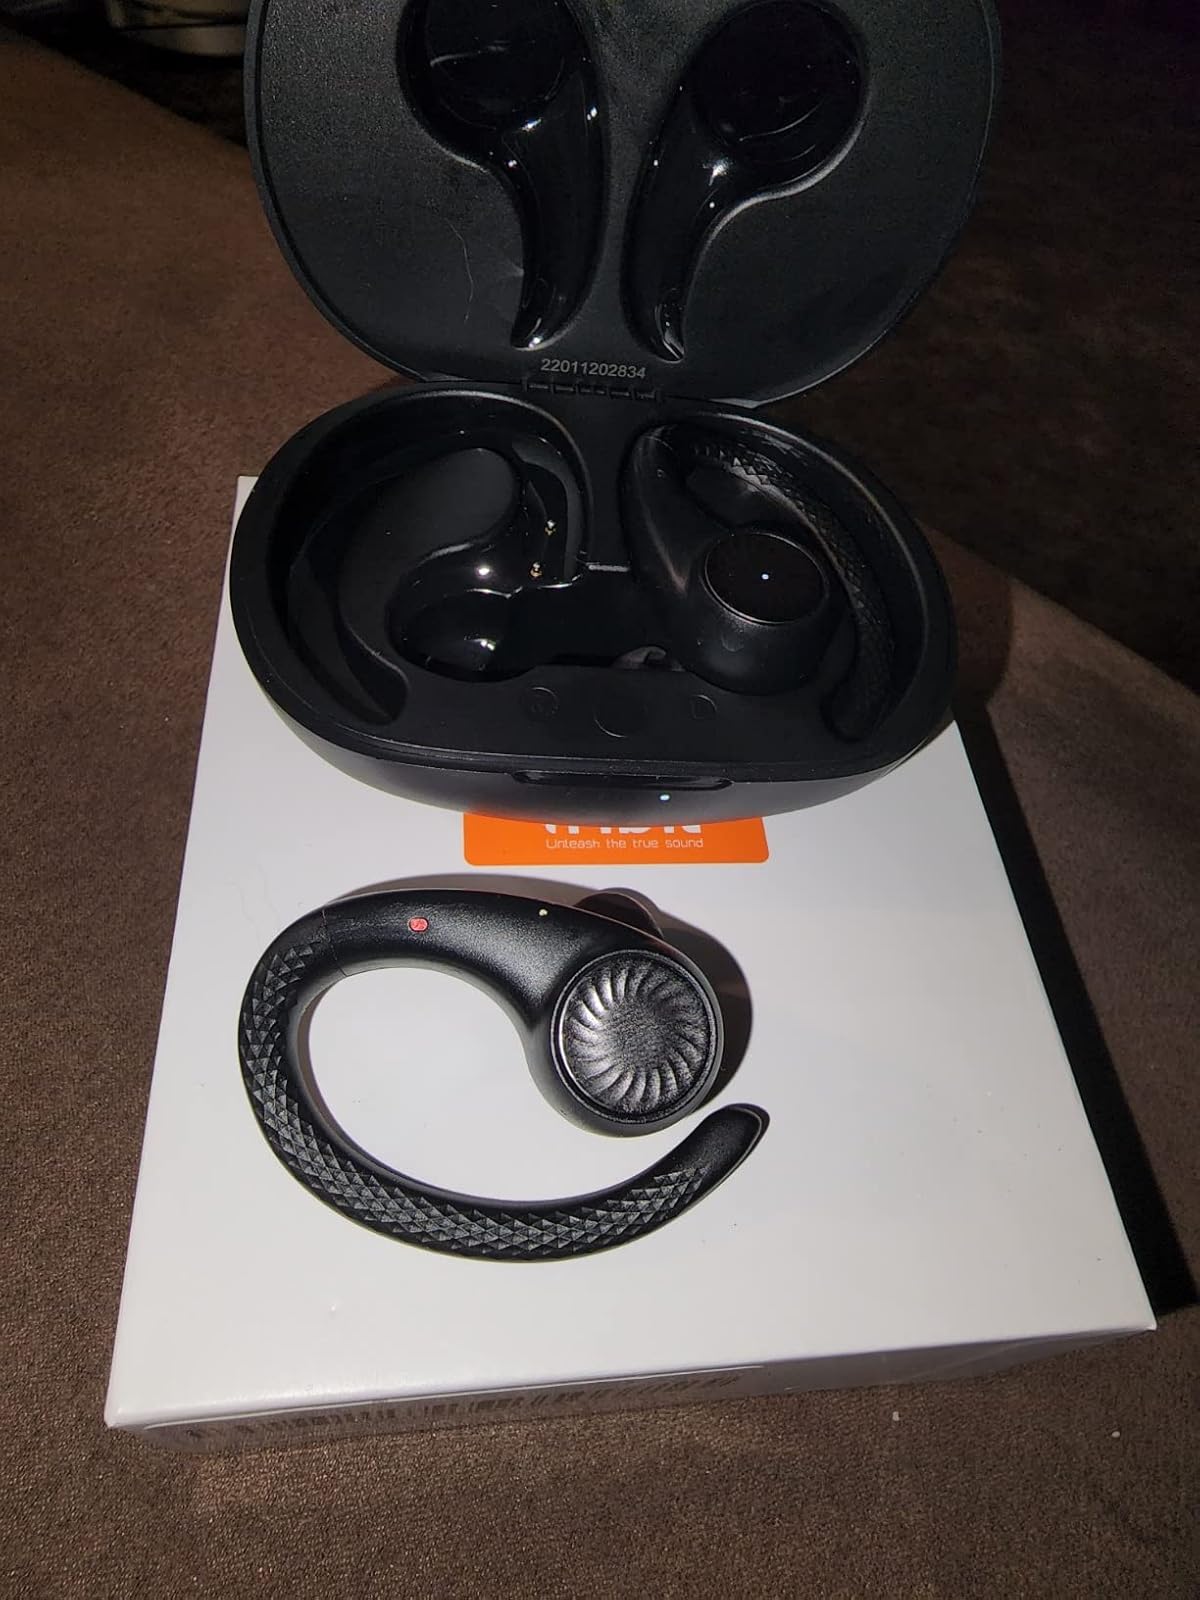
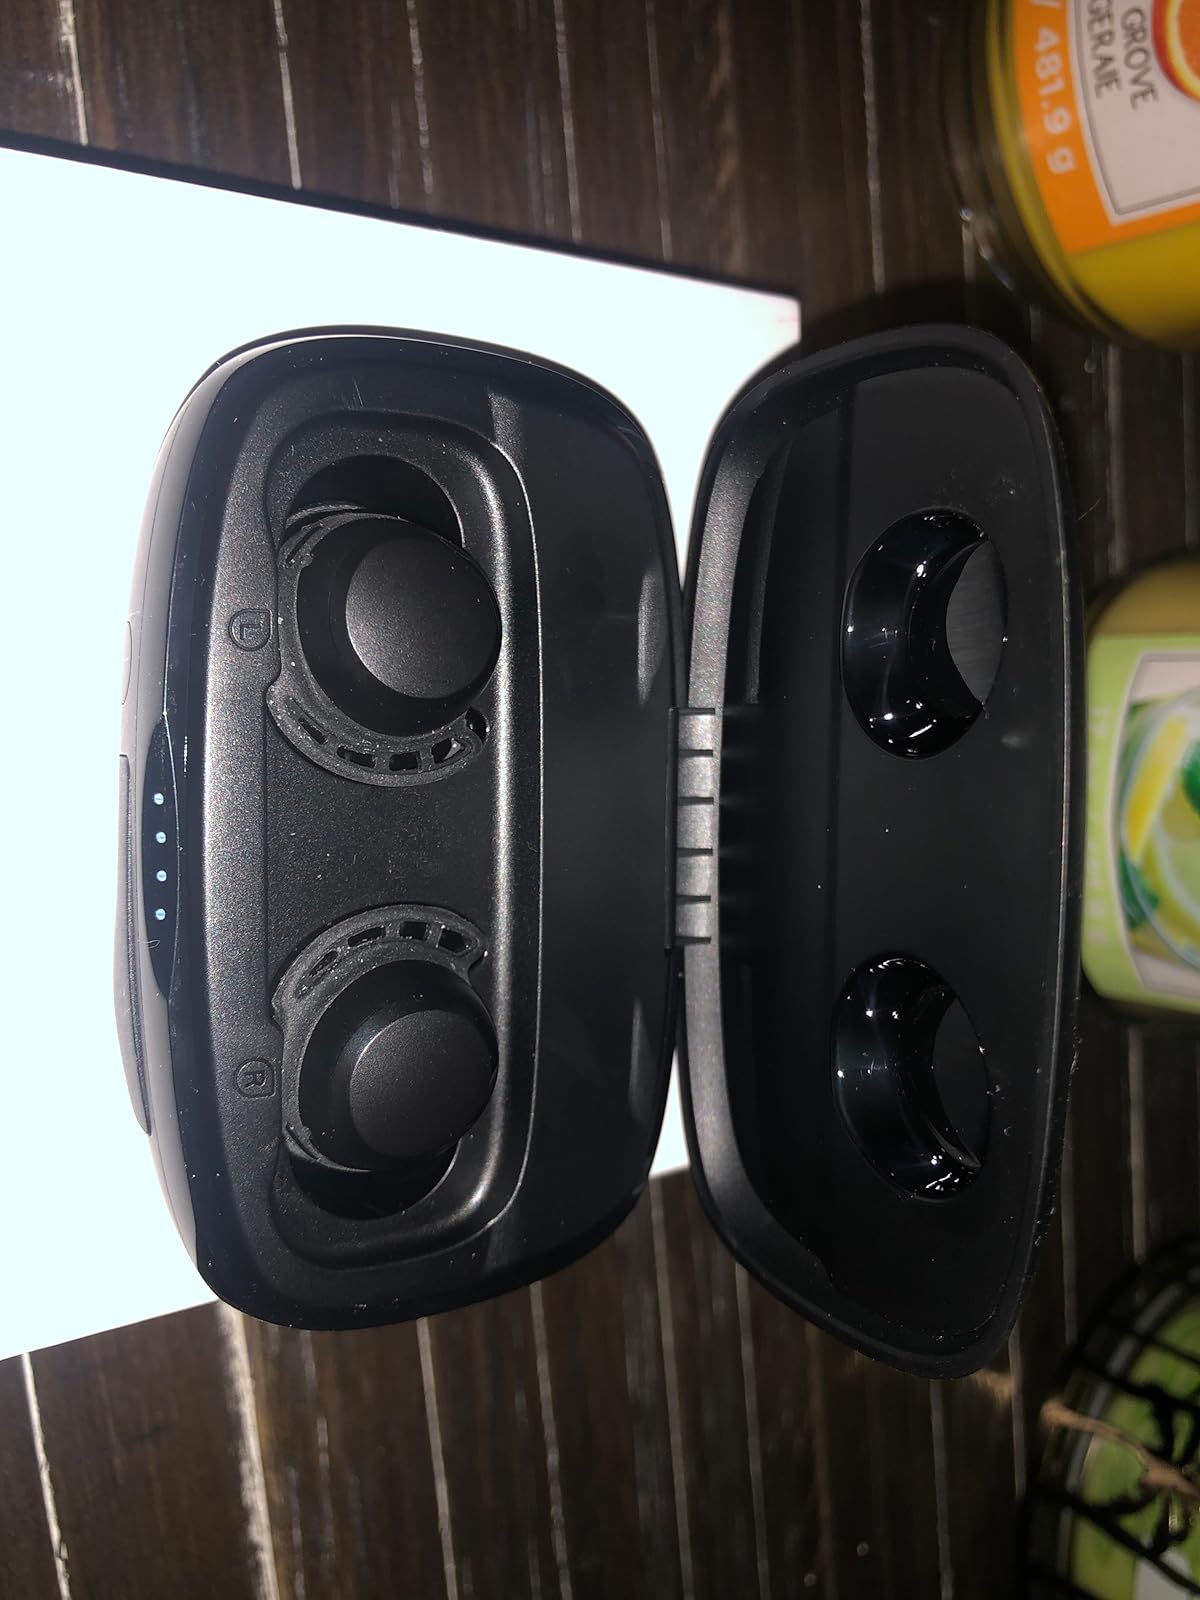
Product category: earbuds
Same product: no